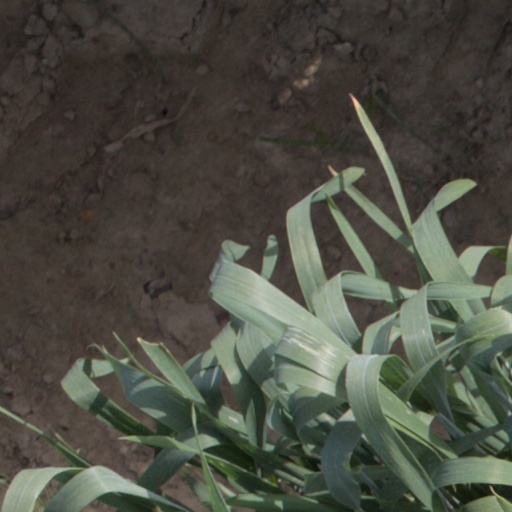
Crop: wheat